Rafa Villar

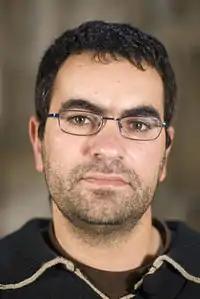
Rafa Villar

Rafa Villar (Cee, Galicia, 1968 - ) is a Galician writer noted especially in the field of poetry. He has a degree in Galician-Portuguese Philology from the Universidade de Santiago de Compostela, and works in the linguistic normalization service of the Confederación Intersindical Galega. He was spokesman for the national operator of the Plataforma Nunca Máis and part of the directive of the Galician Writers Association. He is a member of the Batallón Literario da Costa da Morte and was also one of the founders and promoters of the publishing firm Letras de Cal.